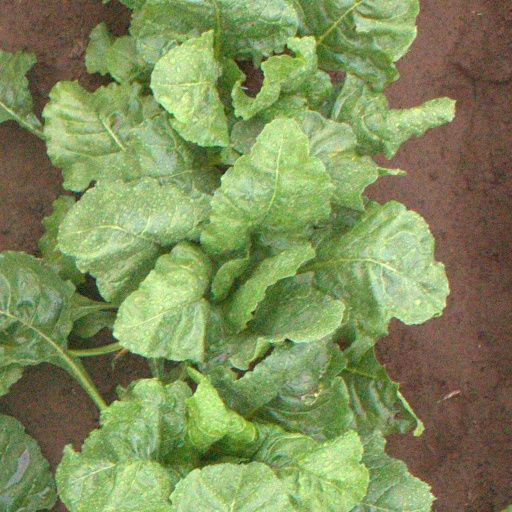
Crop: sugar beet